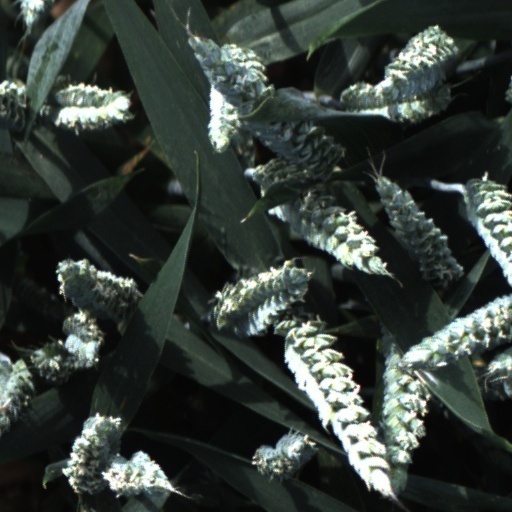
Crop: wheat